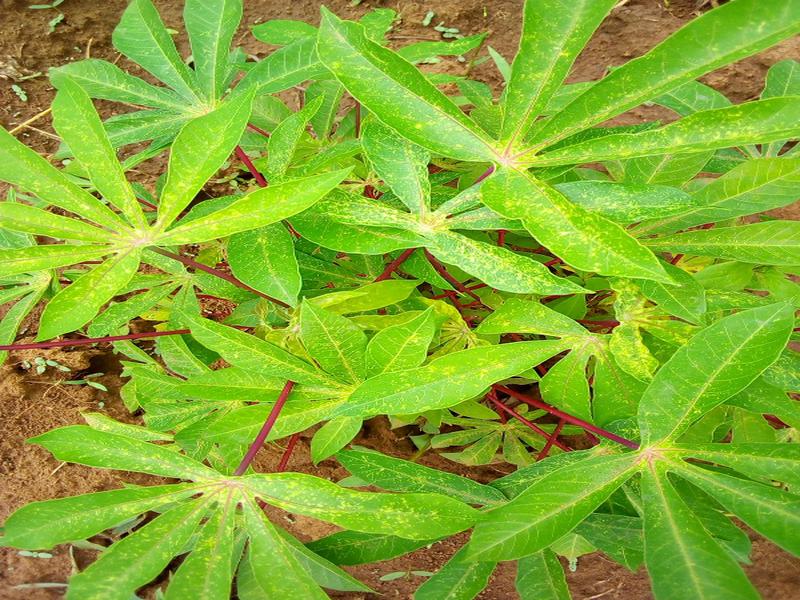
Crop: cassava
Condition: green_mottle